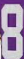
Number: 8